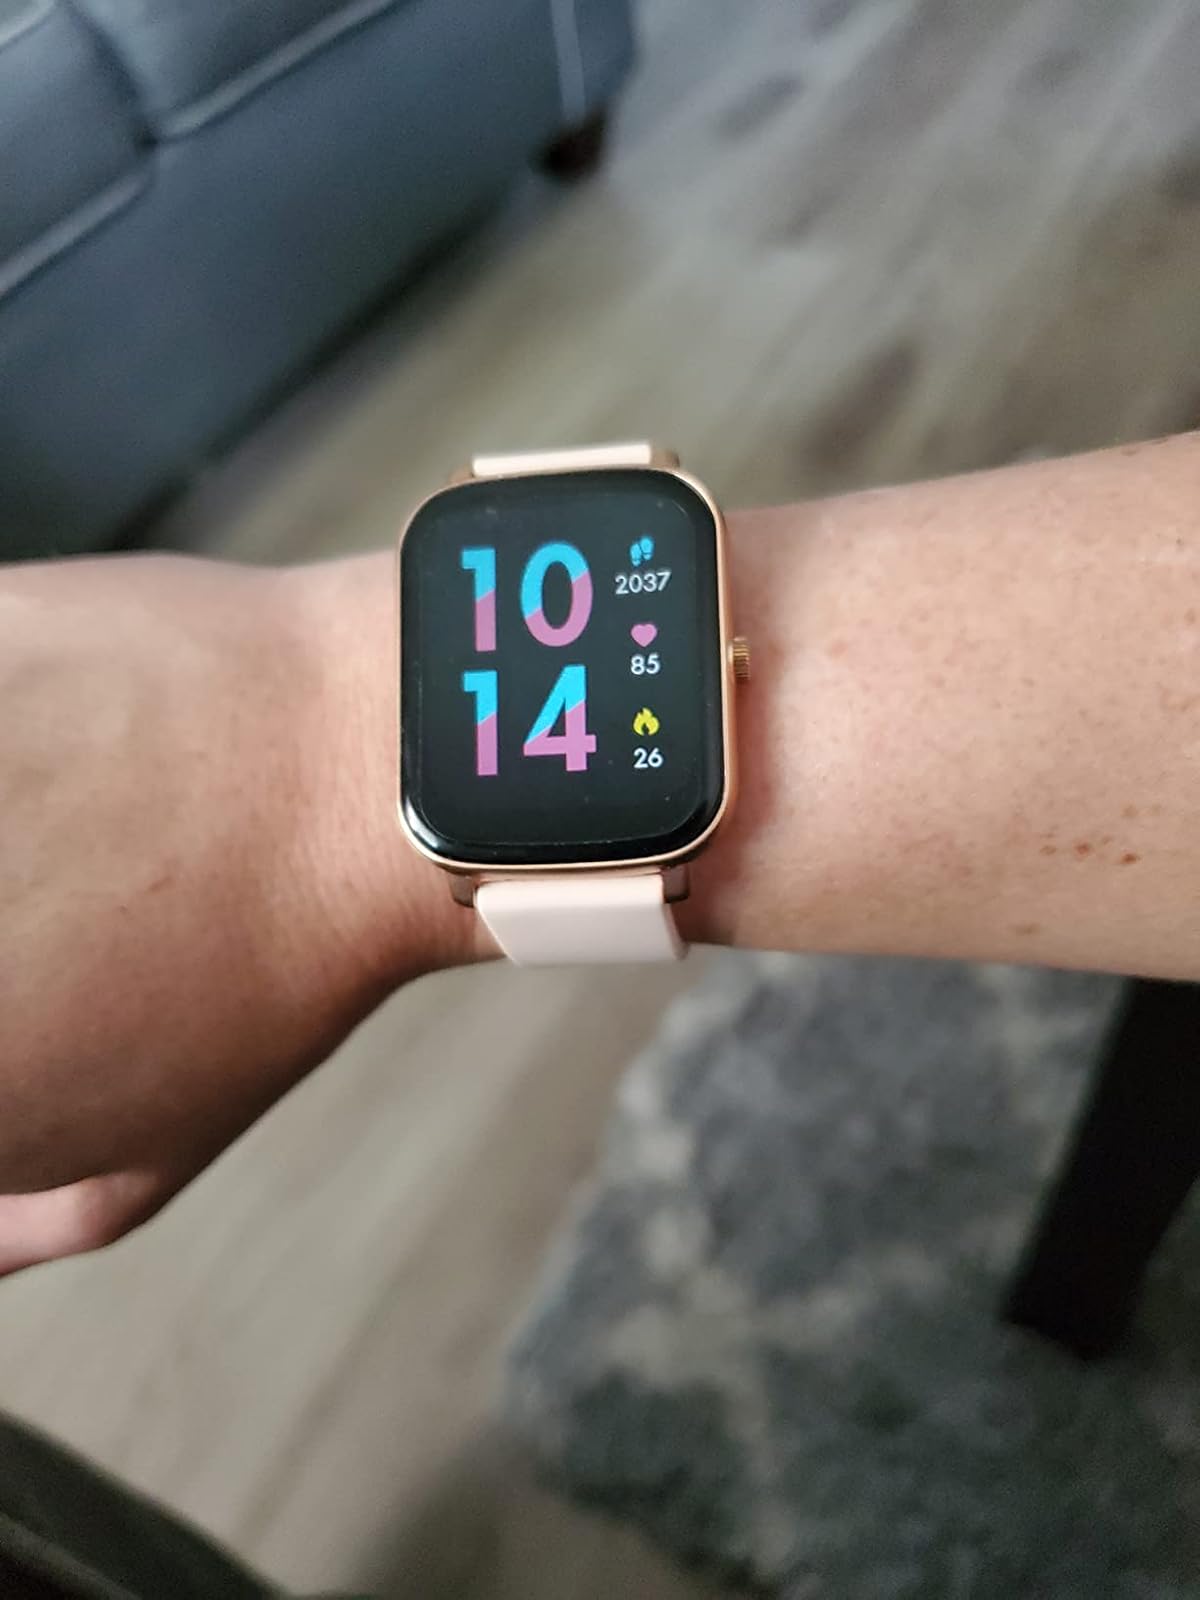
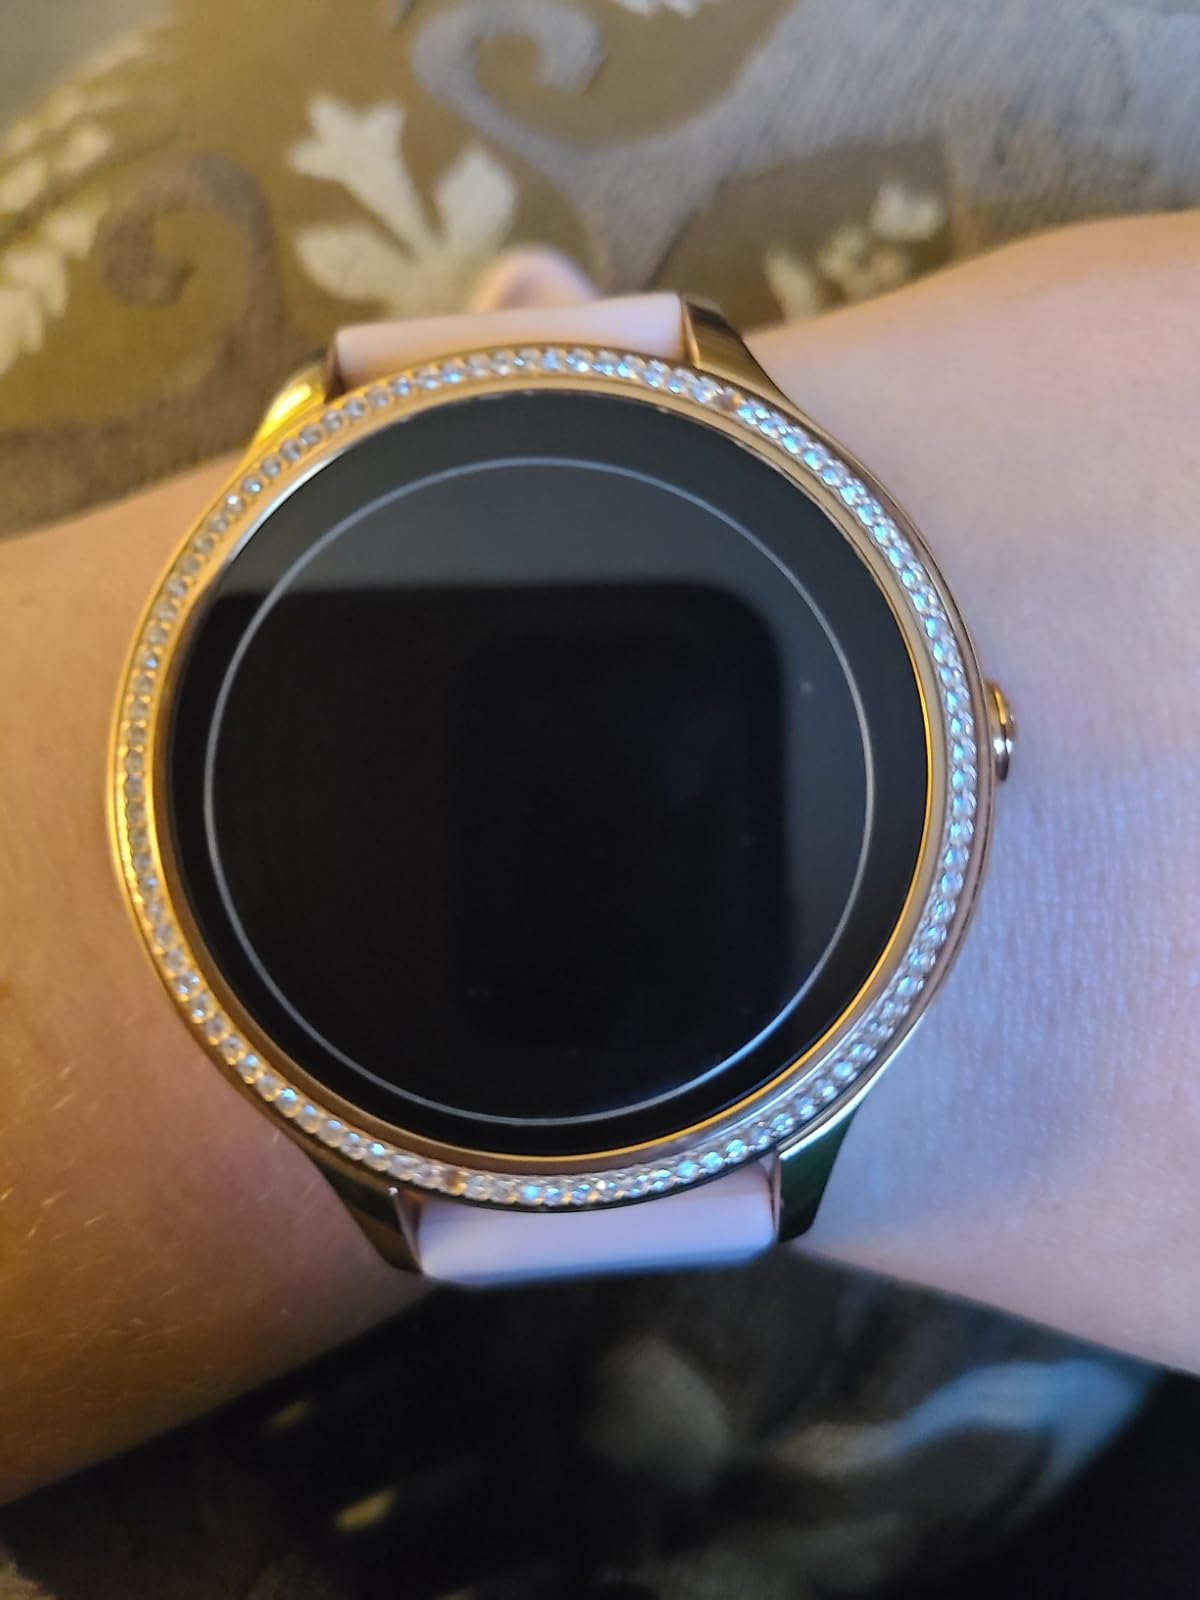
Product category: smartwatch
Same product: no